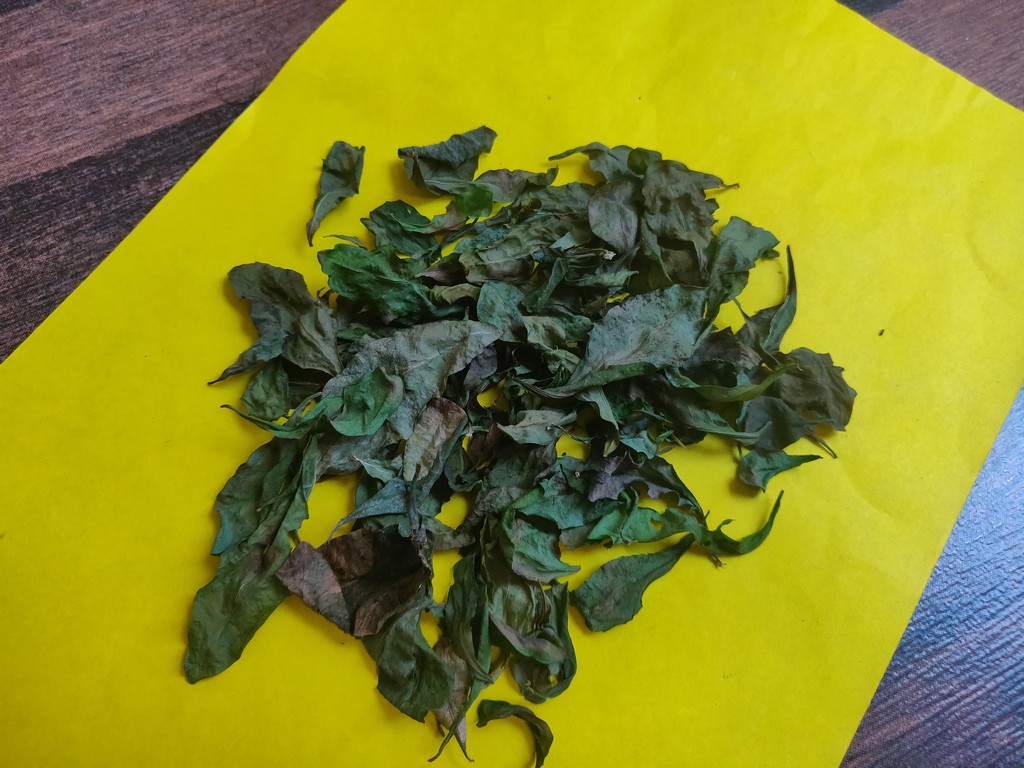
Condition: Dried
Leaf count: multiple
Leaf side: unknown